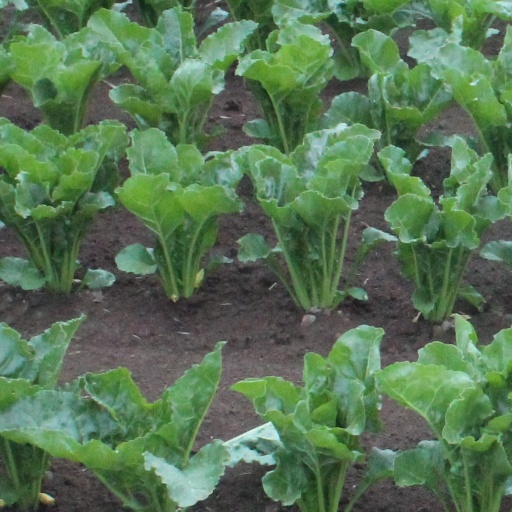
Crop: sugar beet